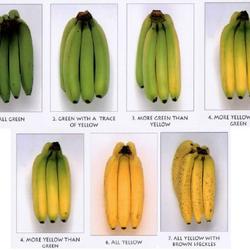
Label: Banana